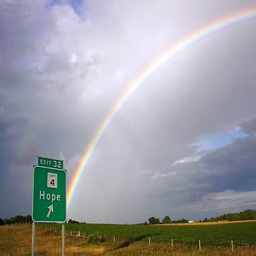
find person at the end